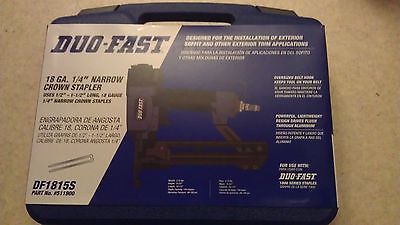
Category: stapler